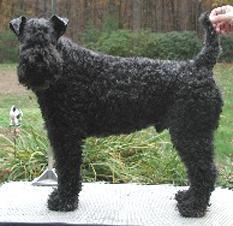
Kerry_blue_terrier